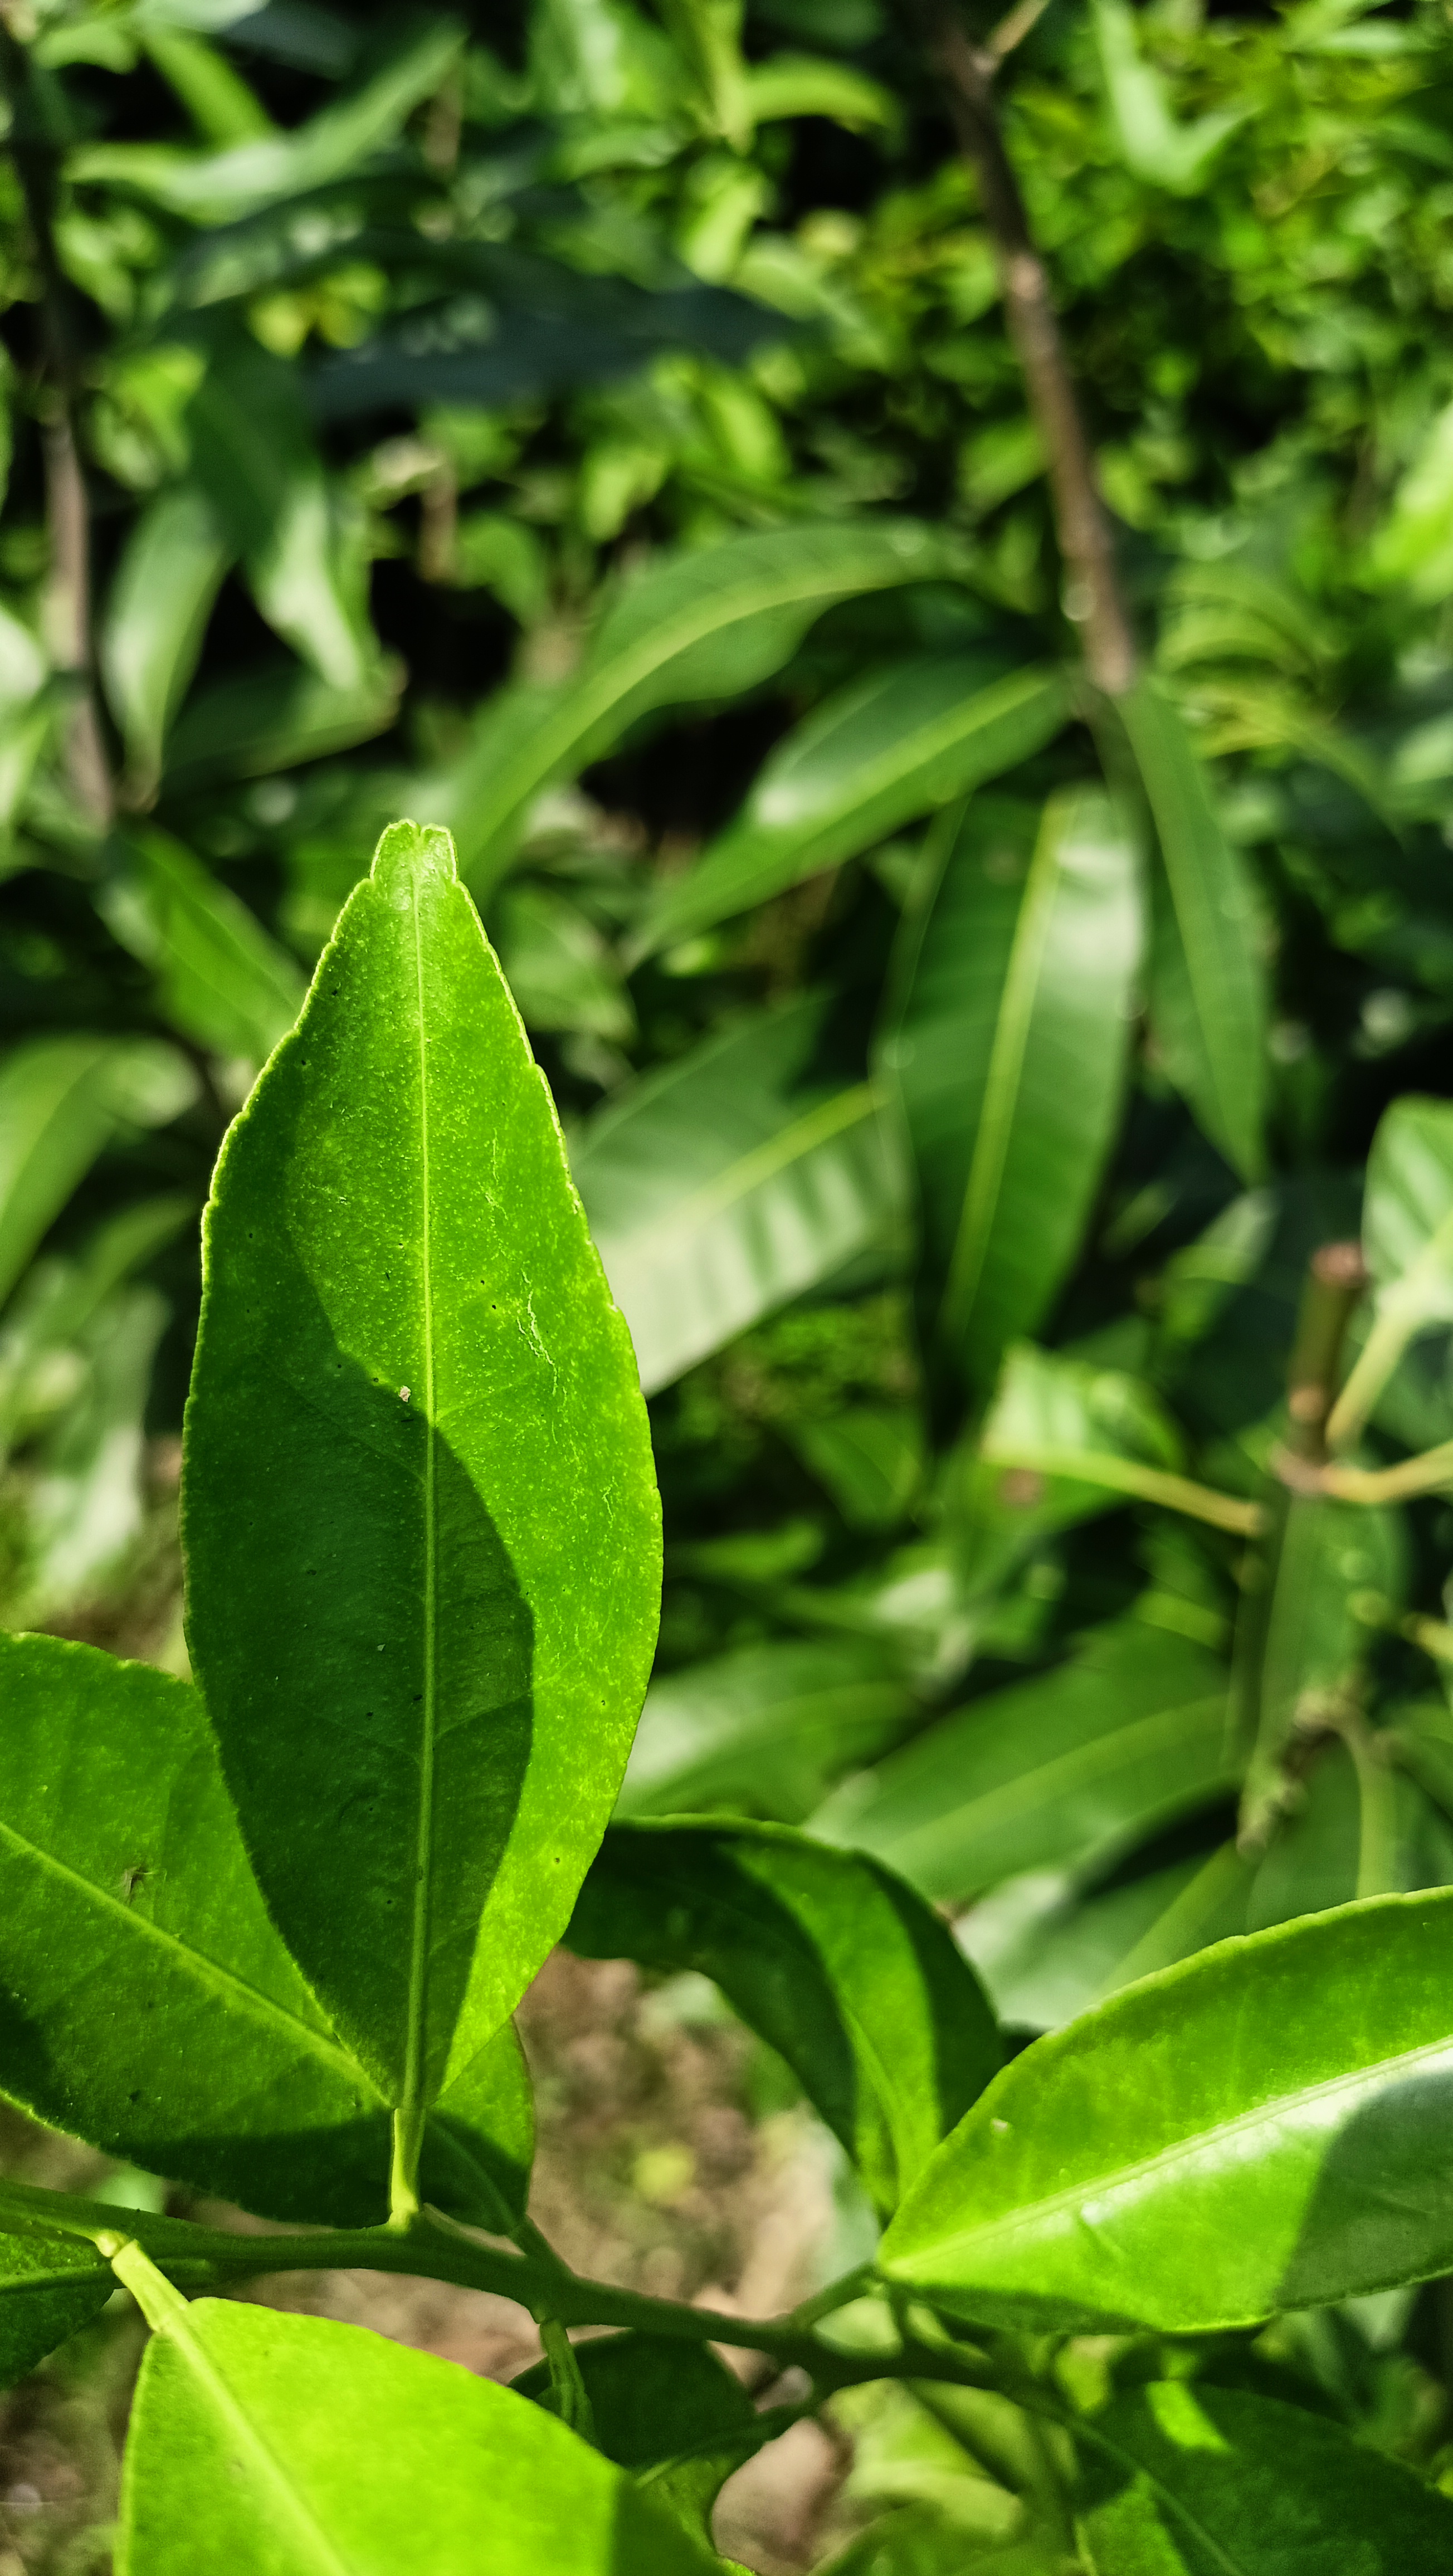
Mandarin leaf variety: Mandaring